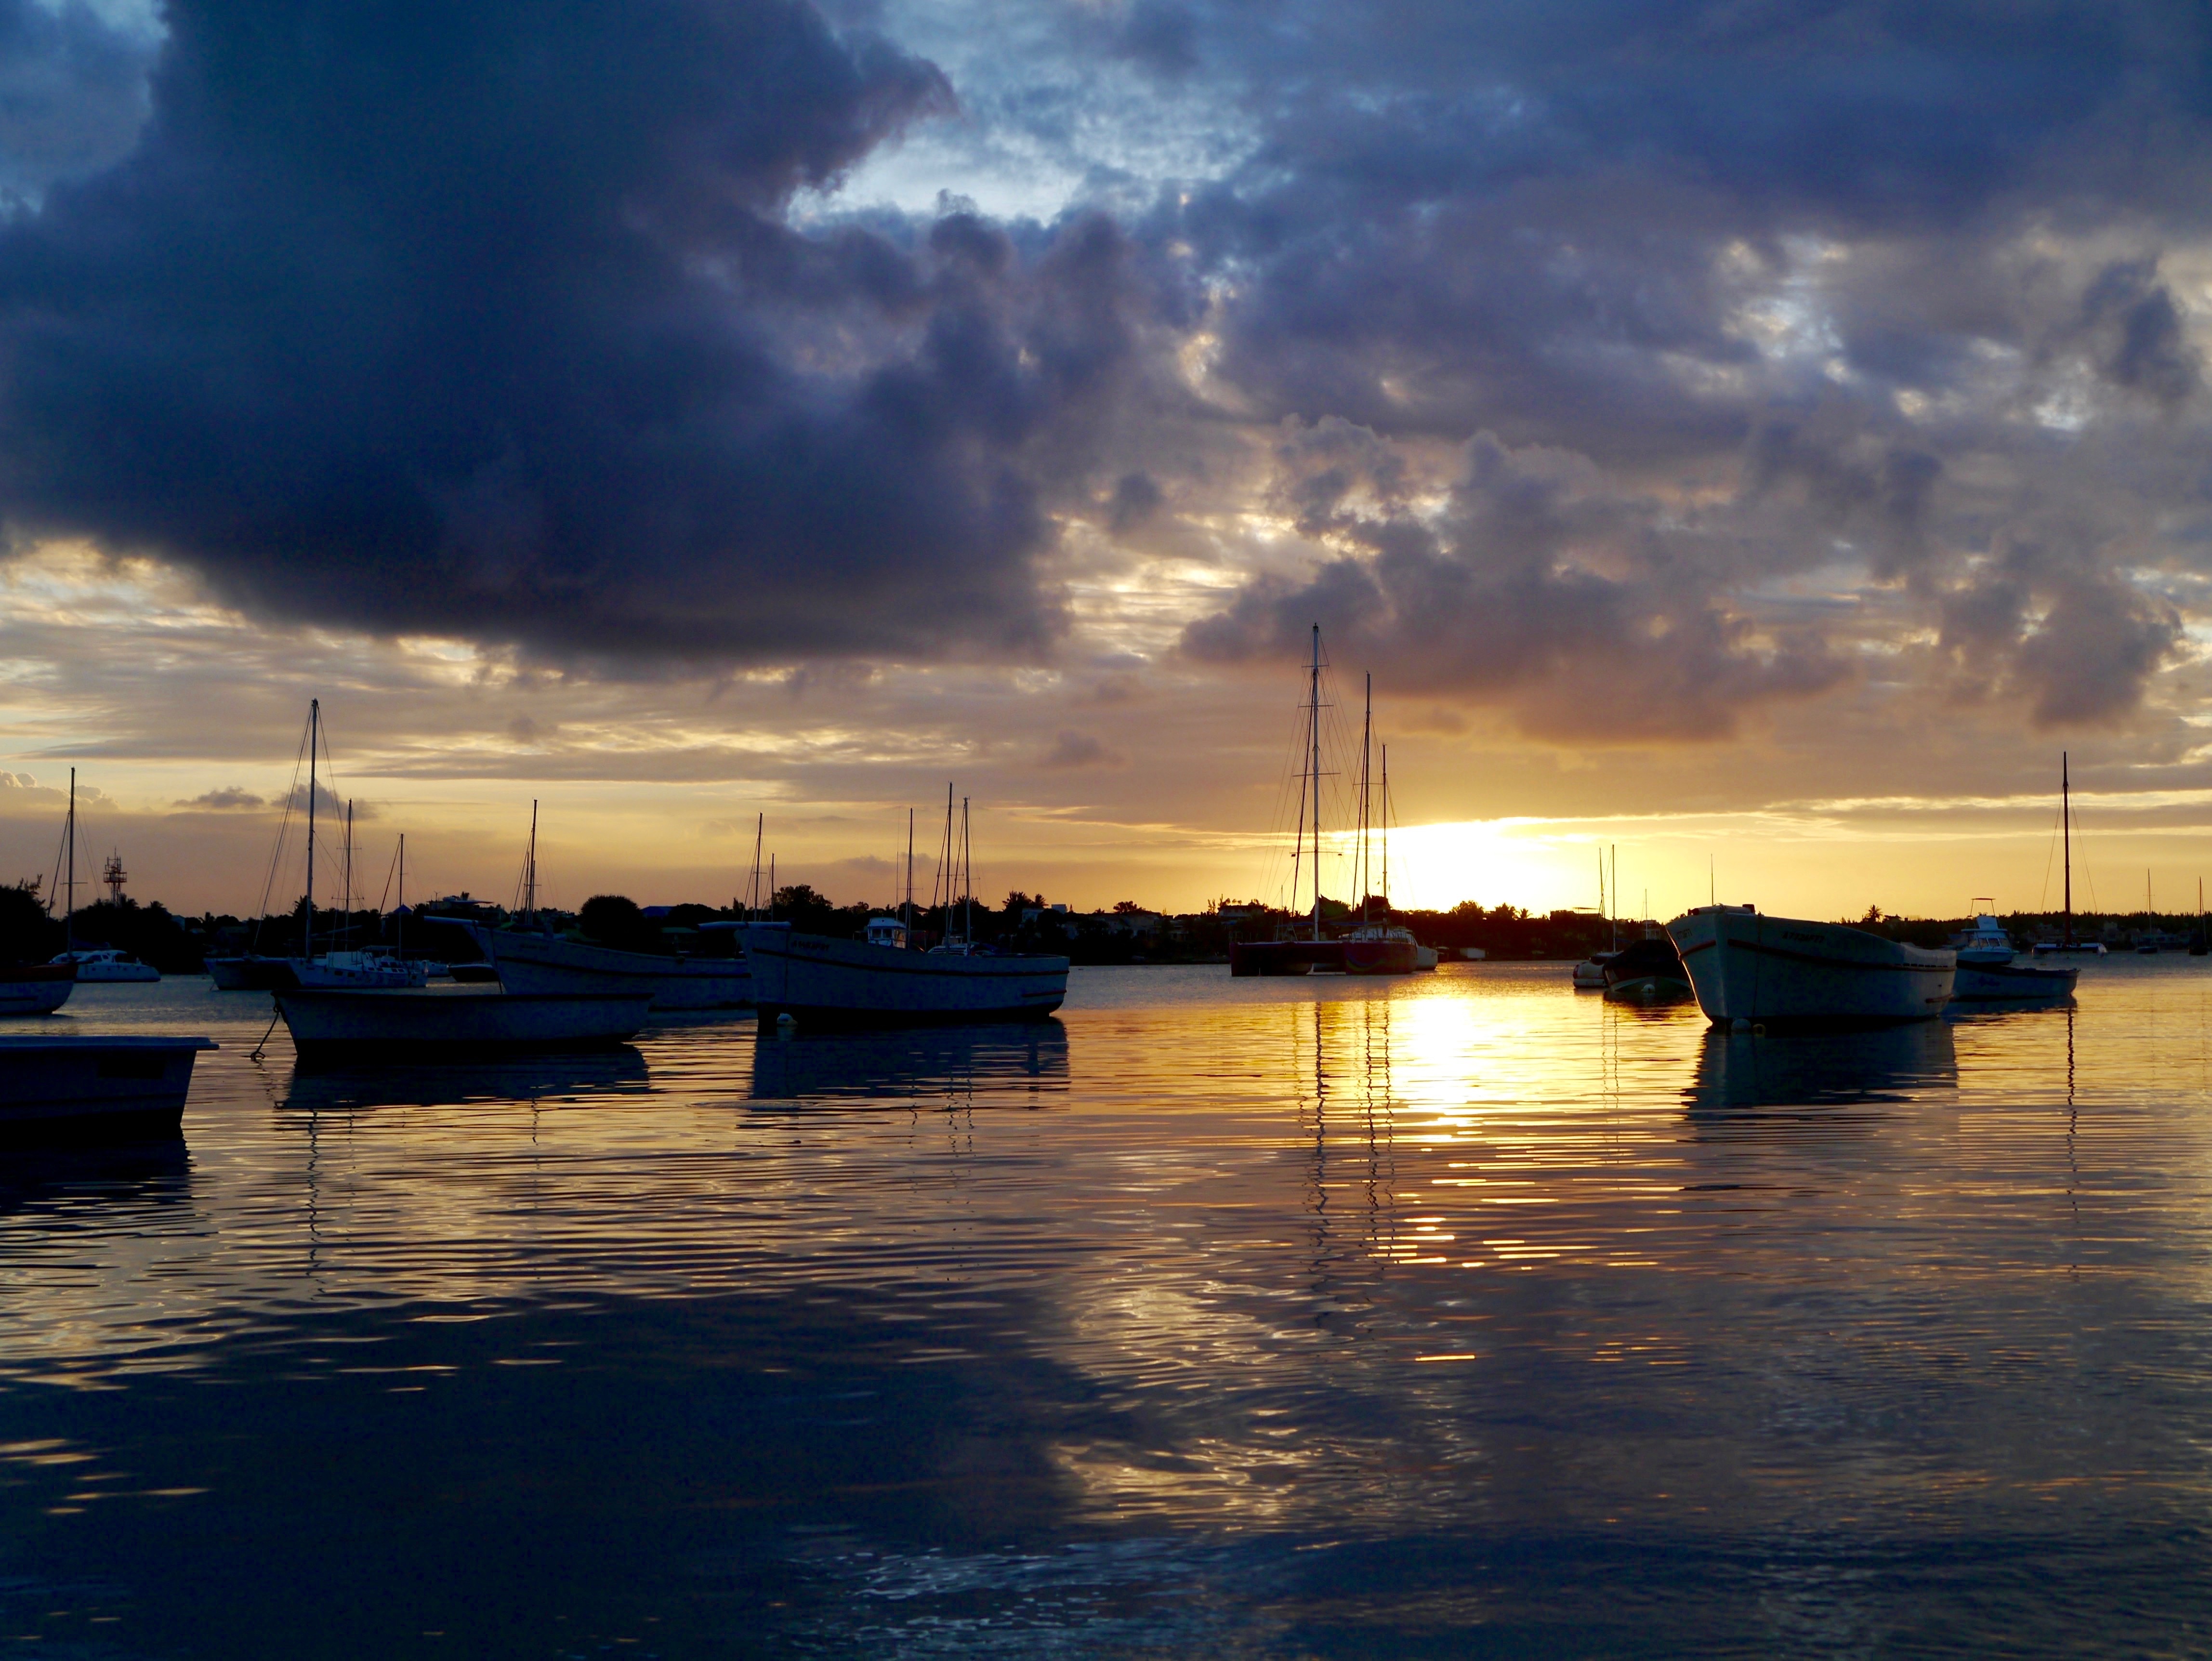
sea, coast, ocean, horizon, dock, cloud, sky, sunrise, sunset, boat, morning, wave, dawn, dusk, evening, twilight, reflection, vehicle, bay, romance, harbor, marina, rest, port, boats, mood, fischer, after work, mauritius